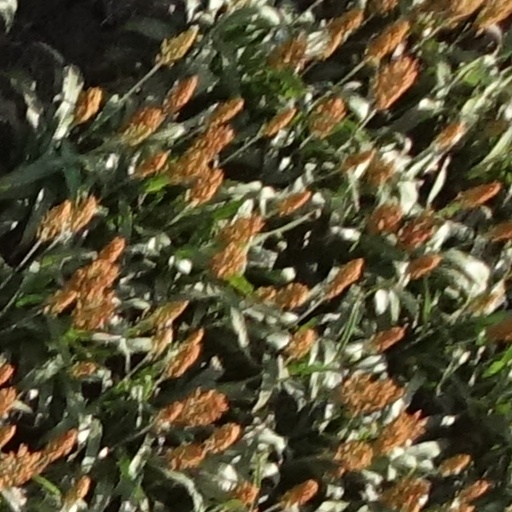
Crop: sorghum